Thockrington

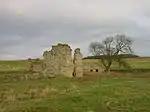
Little Swinburne Tower

A little over a mile south-west of the village are the ruins of Little Swinburne Tower, a fifteenth-century pele tower.